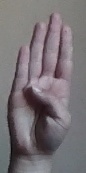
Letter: kaaf